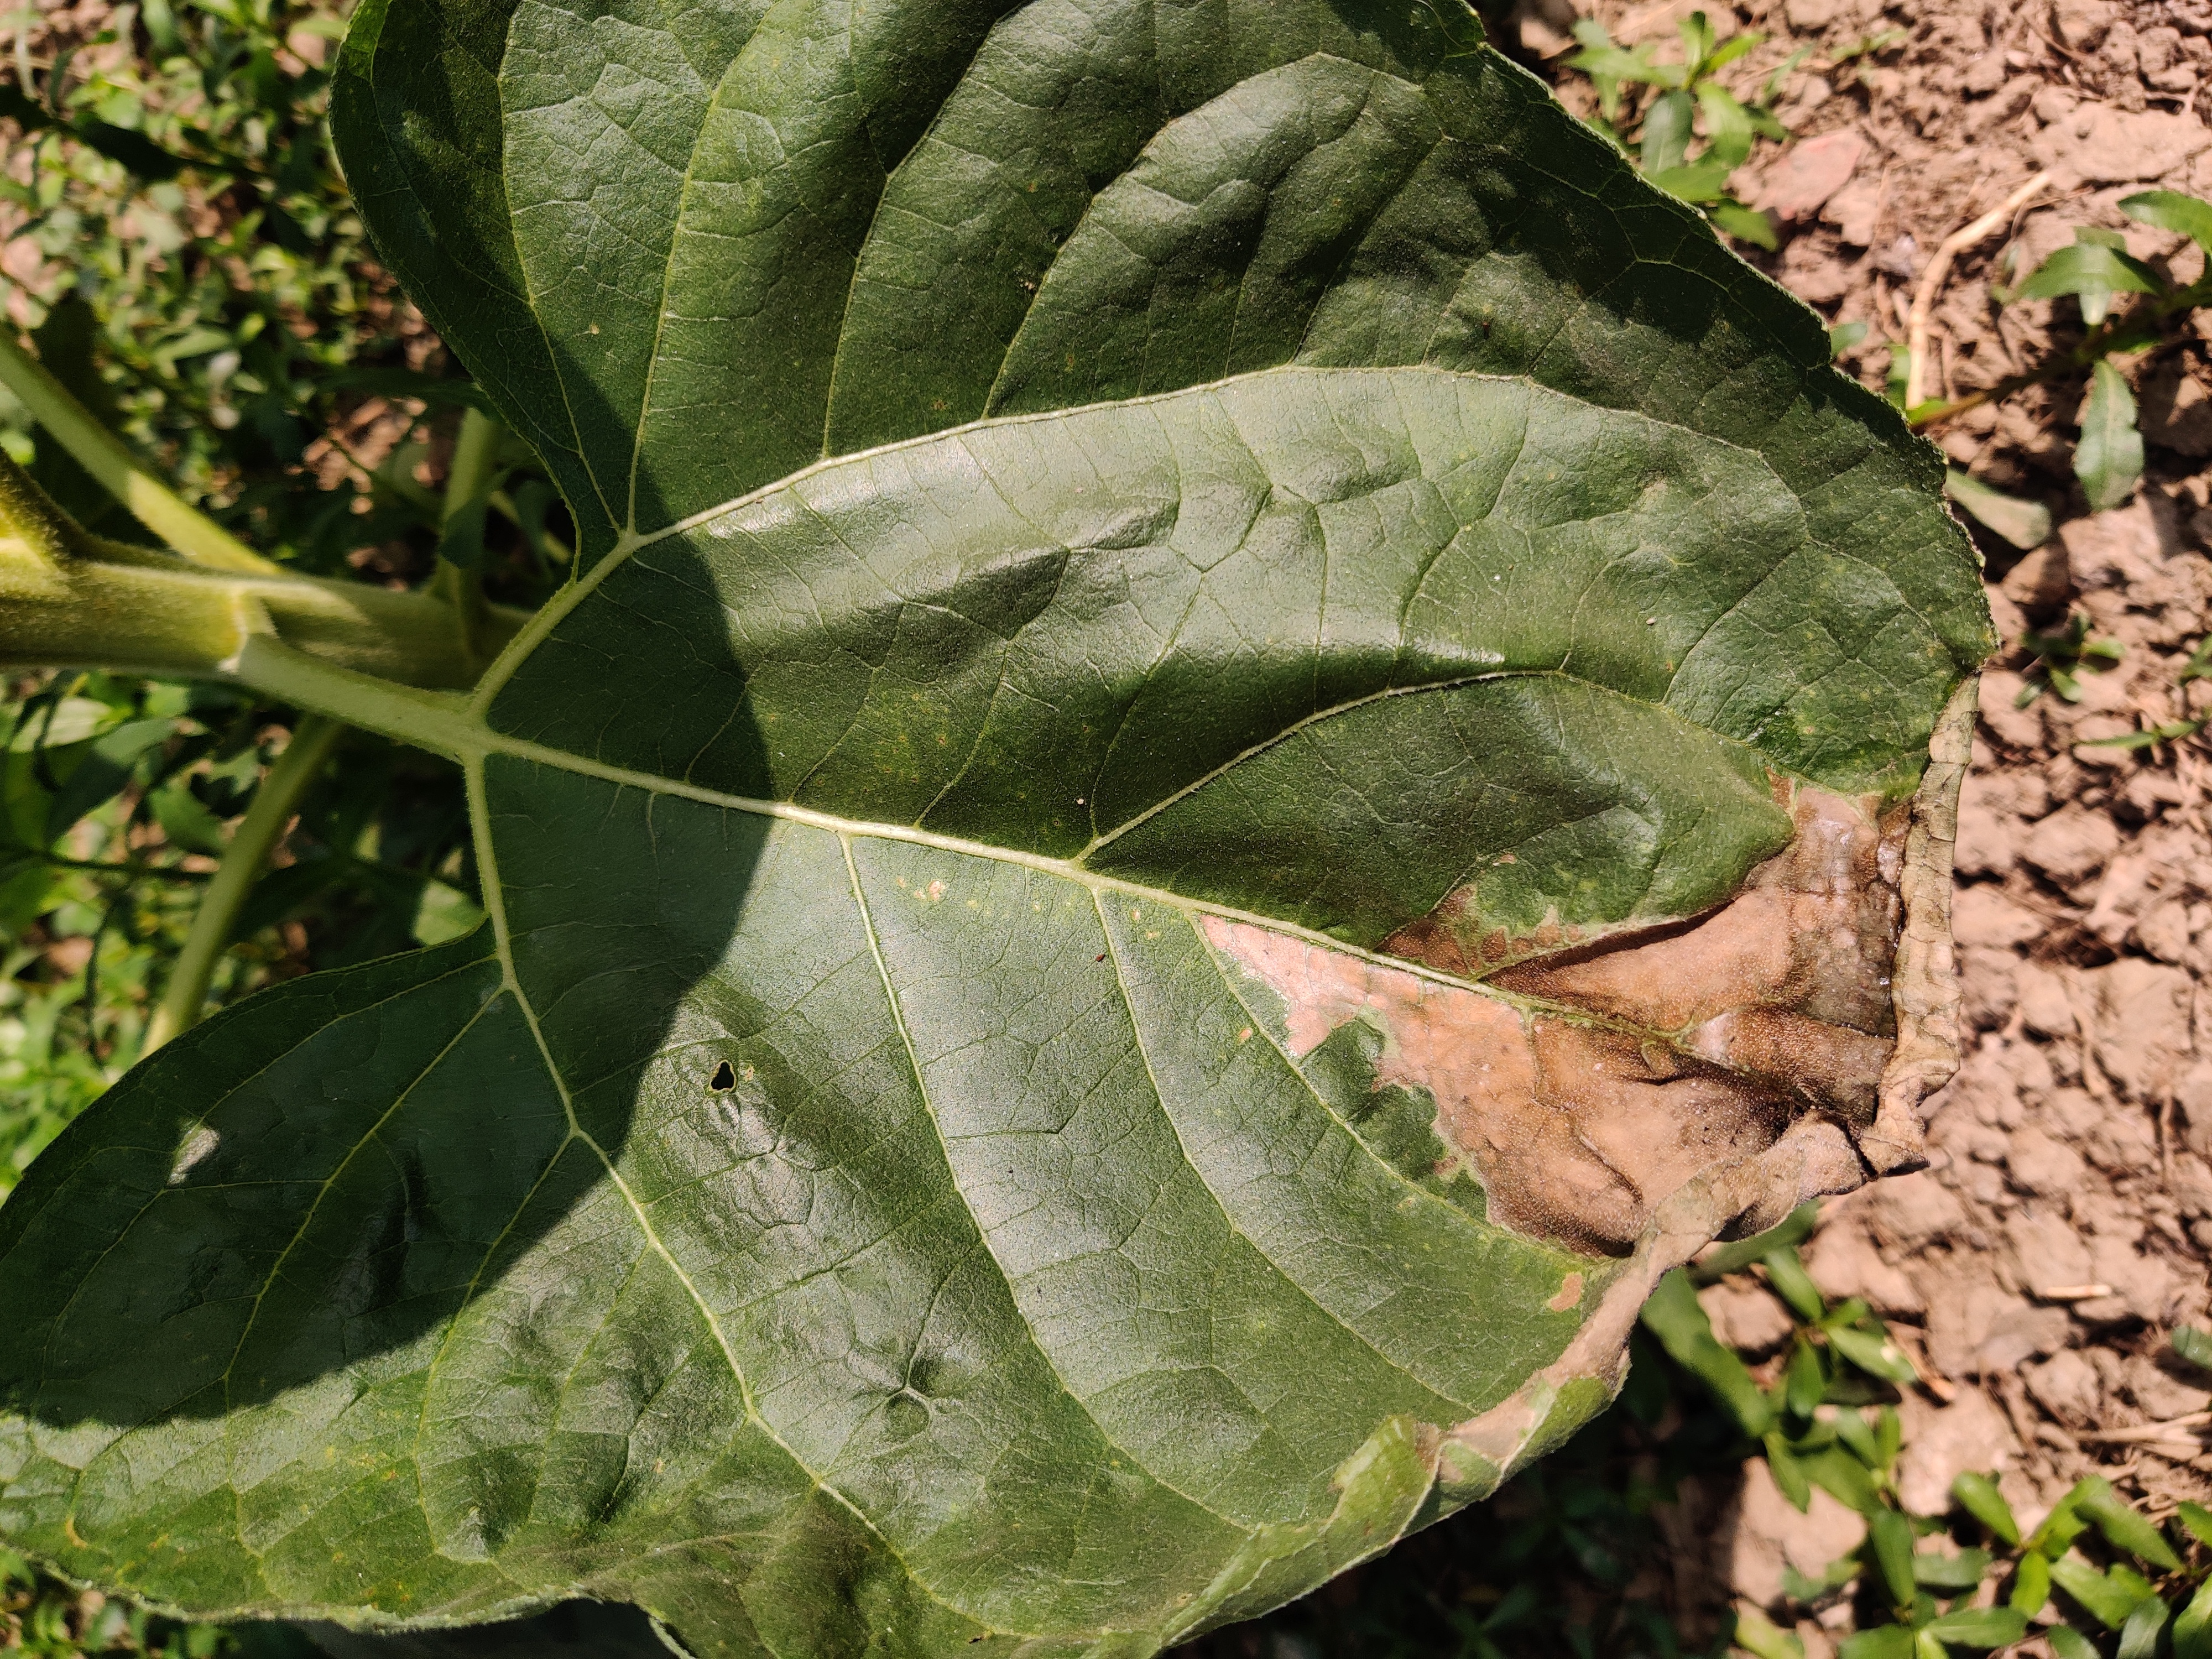
Label: Leaf_scars